Kim Gillan

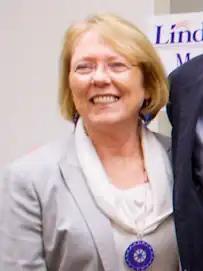
Kim Gillan in 2012

Kim J. Gillan (born December 10, 1951), is an American politician and former Democratic Party member of the Montana Senate. She represented District 24 from 2004 to 2012. She was unable to run for reelection in 2012 due to Montana's term limits. Earlier she was a member of the Montana House of Representatives from 1996 through 2004. On June 21, 2011, she announced that she would be a candidate for the U.S. House of Representatives for the open seat in Montana's at-large congressional district that was available in the 2012 election due to incumbent Denny Rehberg's decision to run against U.S. Senator Jon Tester. Gillan was defeated by Republican businessman Steve Daines in the November 2012 general election.